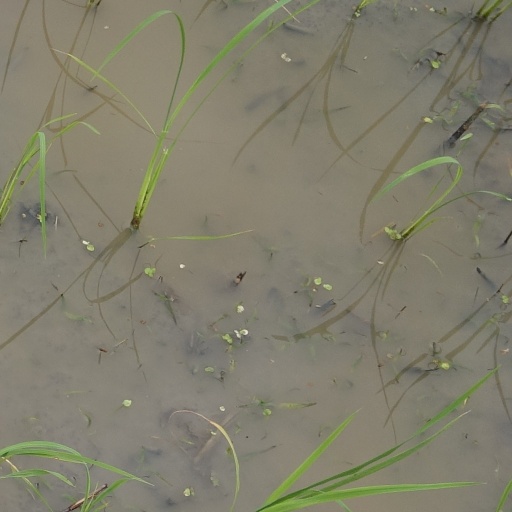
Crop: rice